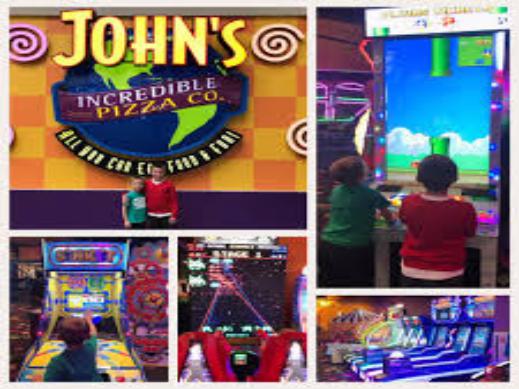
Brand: John's Incredible Pizza
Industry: Food